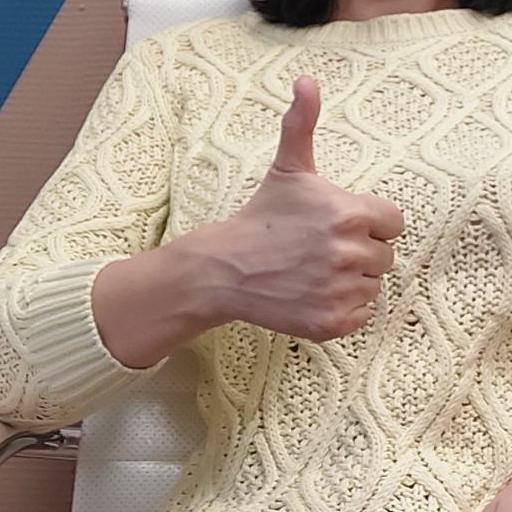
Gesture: like